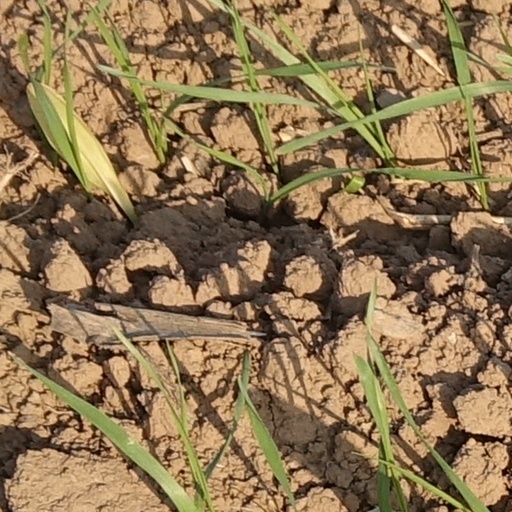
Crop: wheat